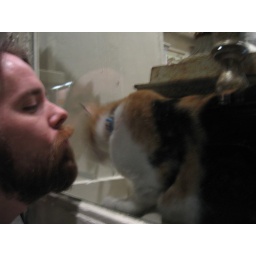
this cat fell in love with josh through a plate glass window